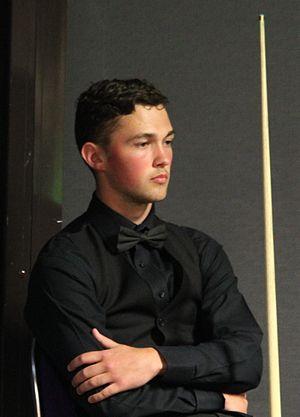
Rhys Clarck est un joueur professionnel écossais de snooker né le 17 août 1994 à Stonehouse en Angleterre.